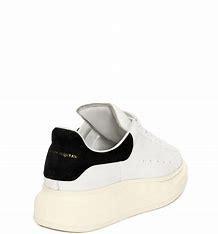
Brand: alexander
Model: mcqueen Oversized